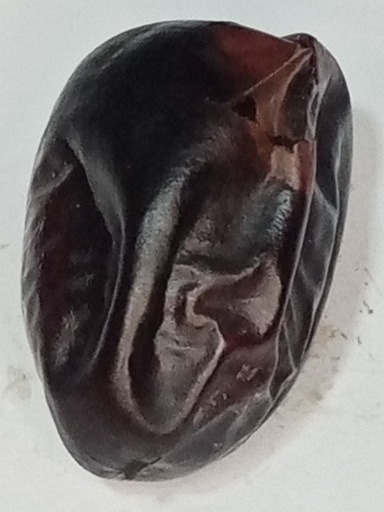
Variety: kupro
Size: large
Grade: grade-3